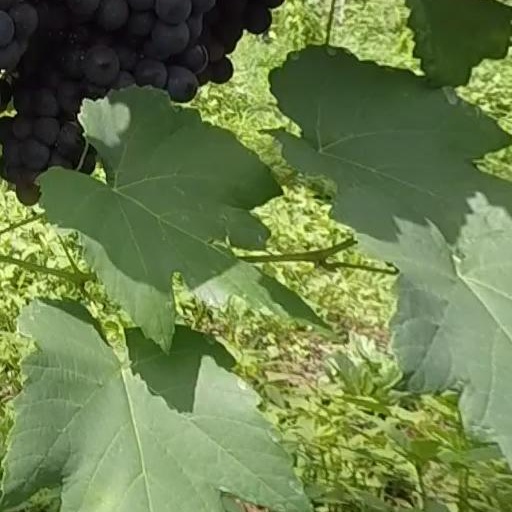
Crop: grape